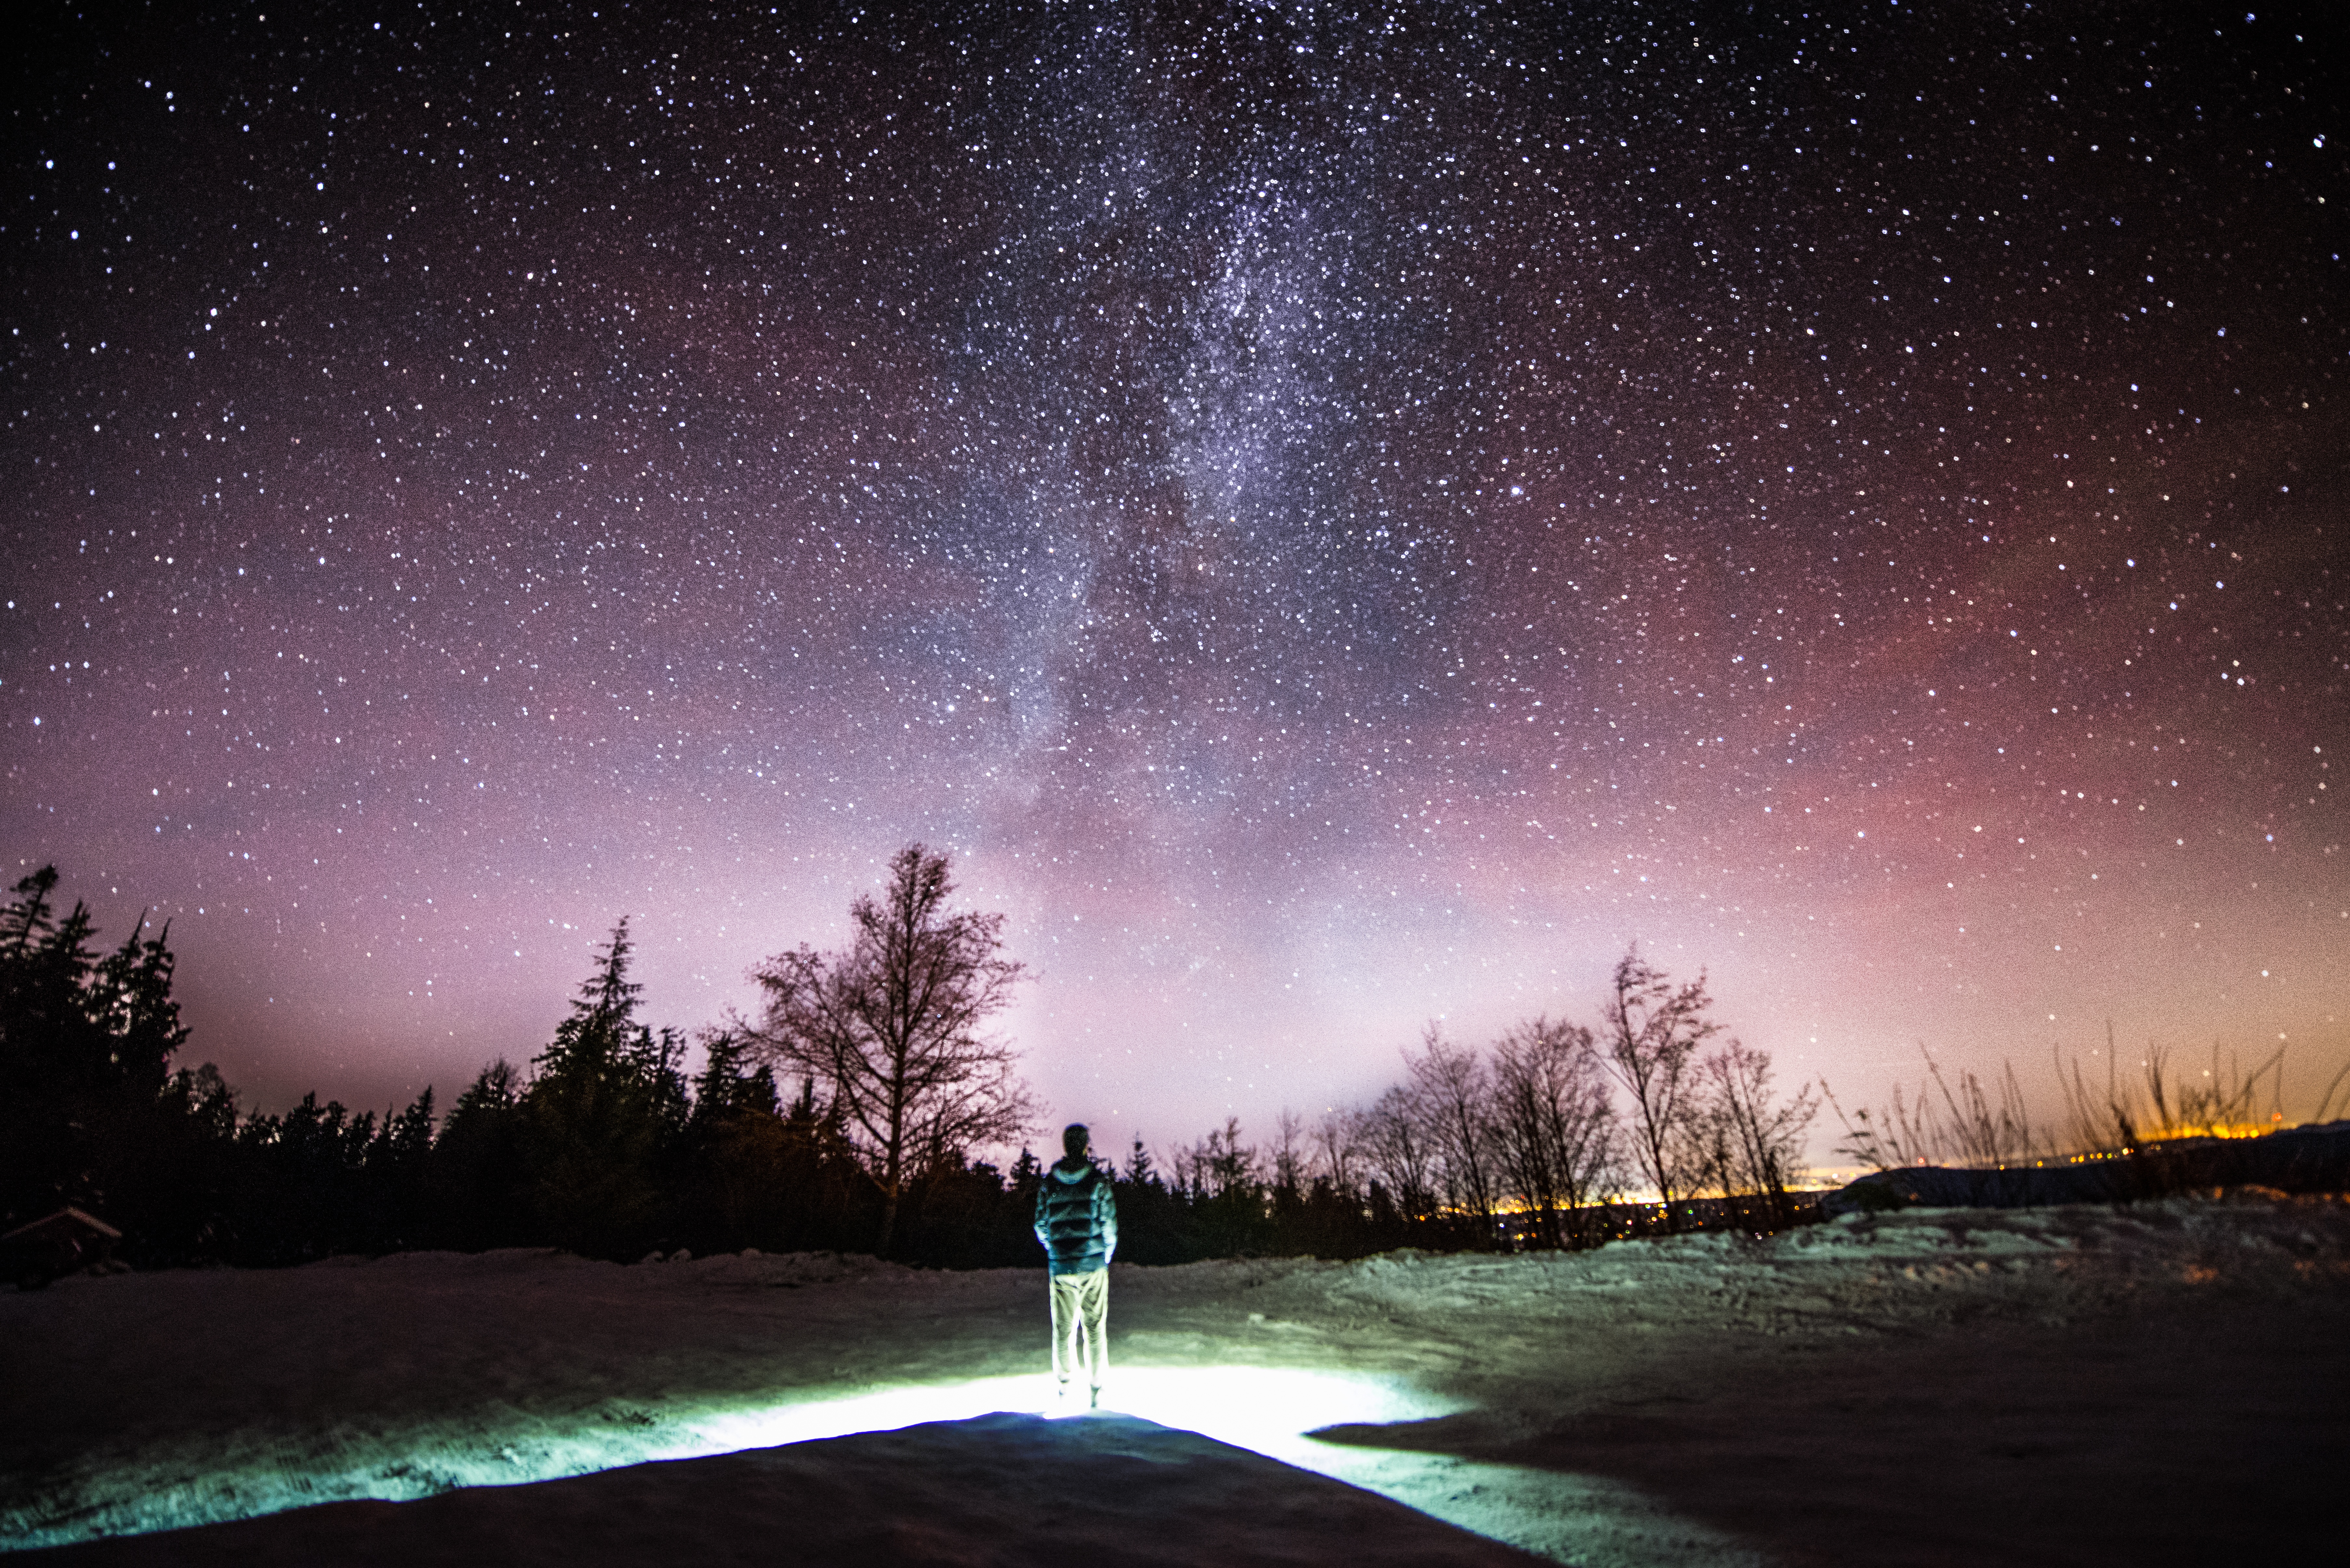
night, star, milky way, atmosphere, darkness, galaxy, aurora, astronomy, midnight, astronomical object, spiral galaxy